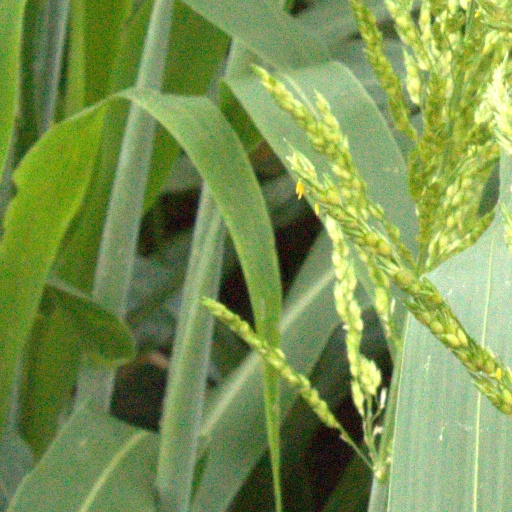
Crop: sorghum